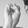
ASL letter: S